Dominican School Manila

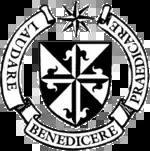

The school seal consists of a cross on a shield with a star on top surrounded by the words: Laudare, Benedicere and Praedicare. The entire seal is composed in sharply contrasting light and dark colors. The cross occupies the very center of the seal. It means that the school maintains Jesus Christ and his gospel as its center.